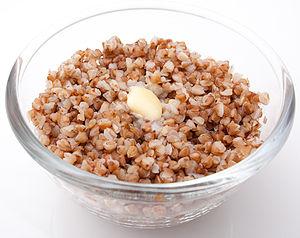
La cuisine russe tire sa variété et sa richesse de l'immensité de la Russie et de la mosaïque des cultures qui la compose.